Kasie Hunt

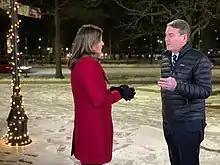
Hunt interviewing Michael Bennet in 2020 for "Kasie DC"

Hunt started her career in journalism as an intern in the political unit of NBC News. She was a health policy reporter for the "National Journal"'s CongressDaily, writing about the passage of the Affordable Care Act. She wrote for "Politico", covering the 2010 midterm elections. She started working as a national political reporter for the Associated Press in August 2011 and covered Mitt Romney's 2012 presidential campaign.